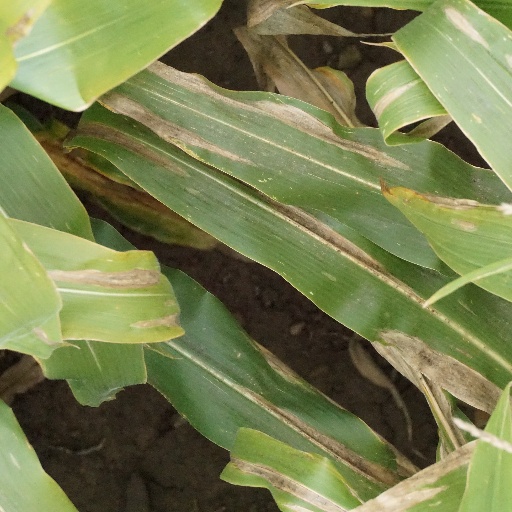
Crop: maize; corn